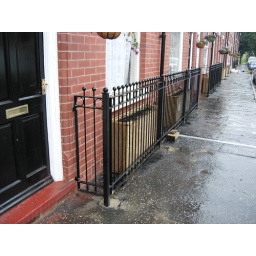
fencing in the process of installation and soiled boxes awaiting planting up